Frans Tebak

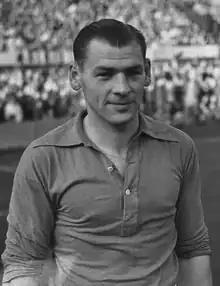
Tebak in 1952

Franciscus Antonius Maria Tebak (20 September 1927 – 8 August 2002) was a Dutch footballer who played as a defender for PSV Eindhoven and SC Eindhoven. He made ten appearances for the Netherlands national team from 1952 to 1954.